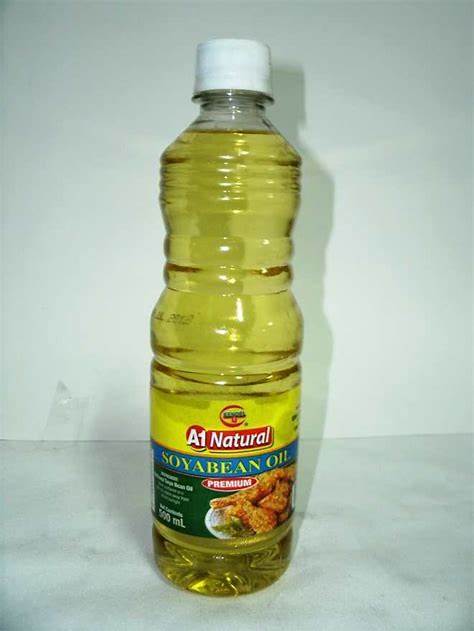
Waste category: plastic